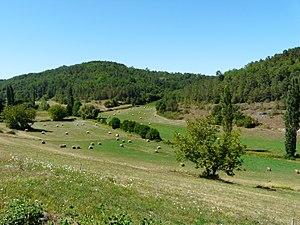
Le vallon du ruisseau de Savignac, Savignac-de-Miremont, Dordogne, France.
Savignac-de-Miremont est une commune française située dans le département de la Dordogne, en région Nouvelle-Aquitaine.